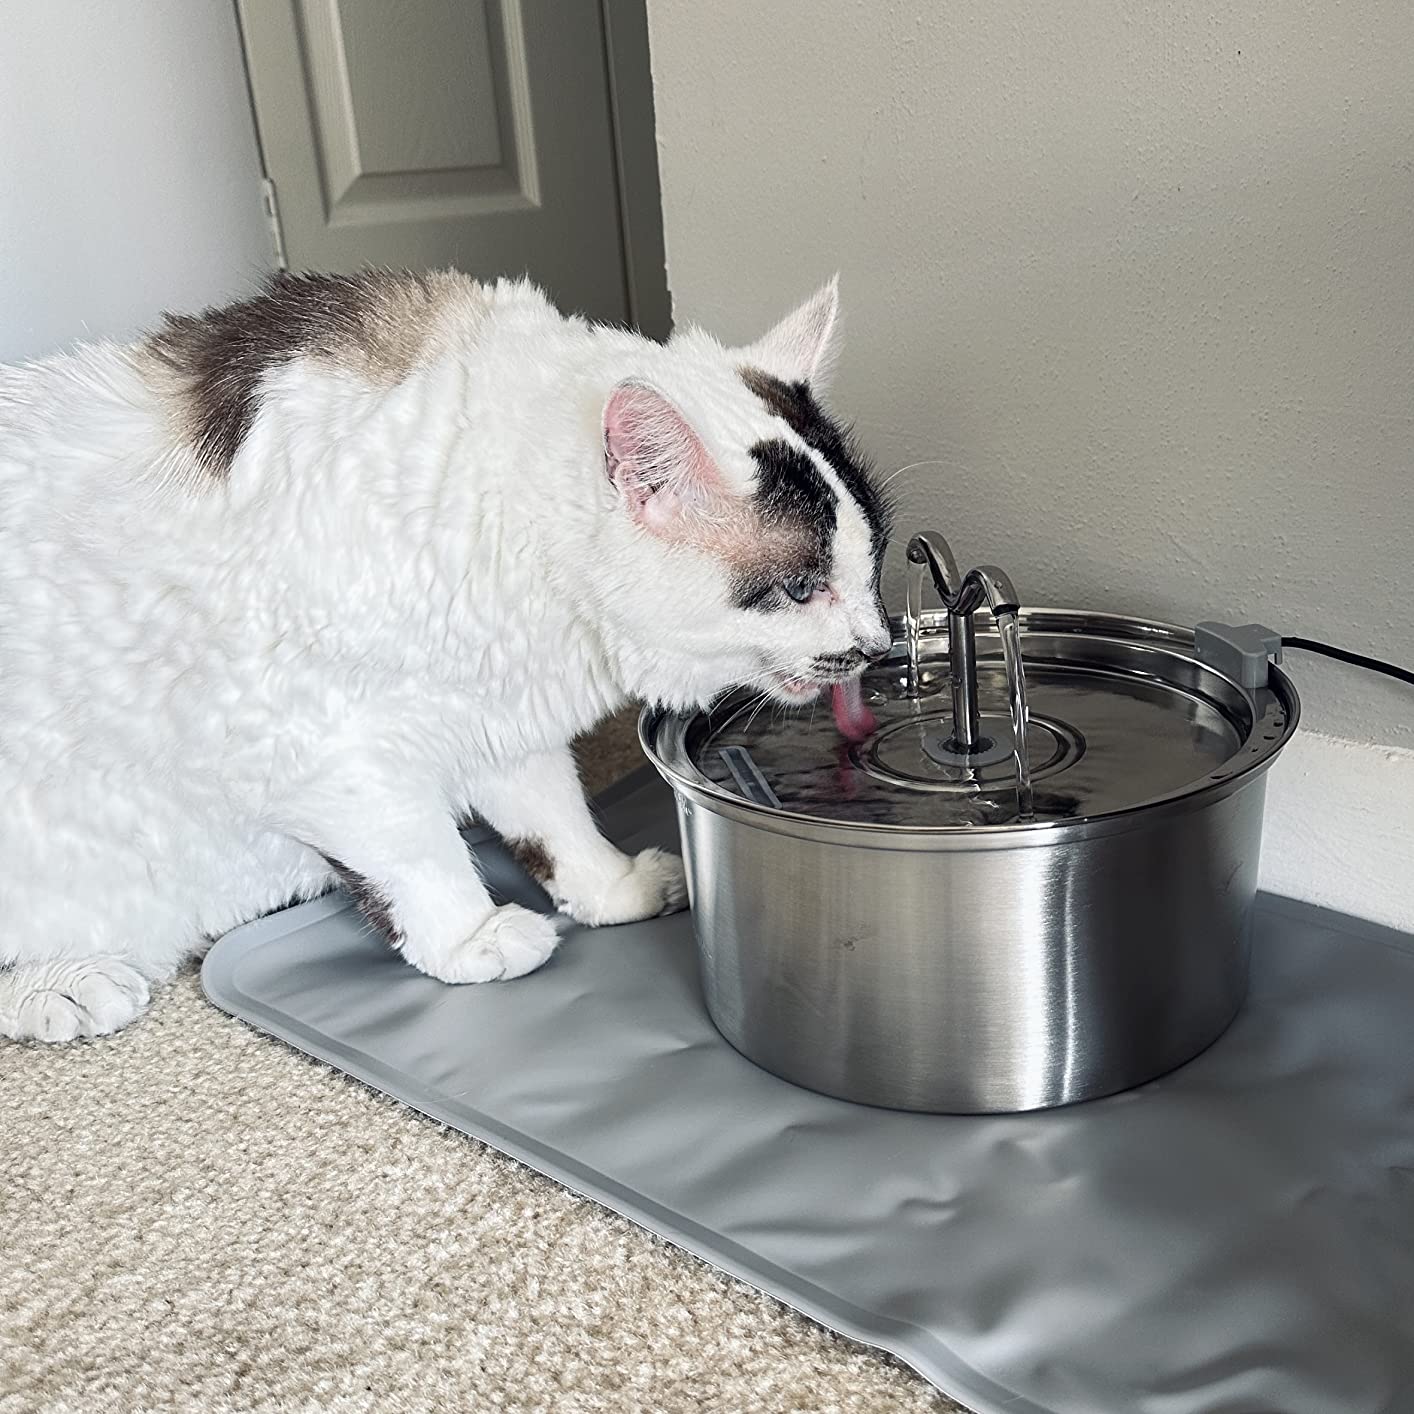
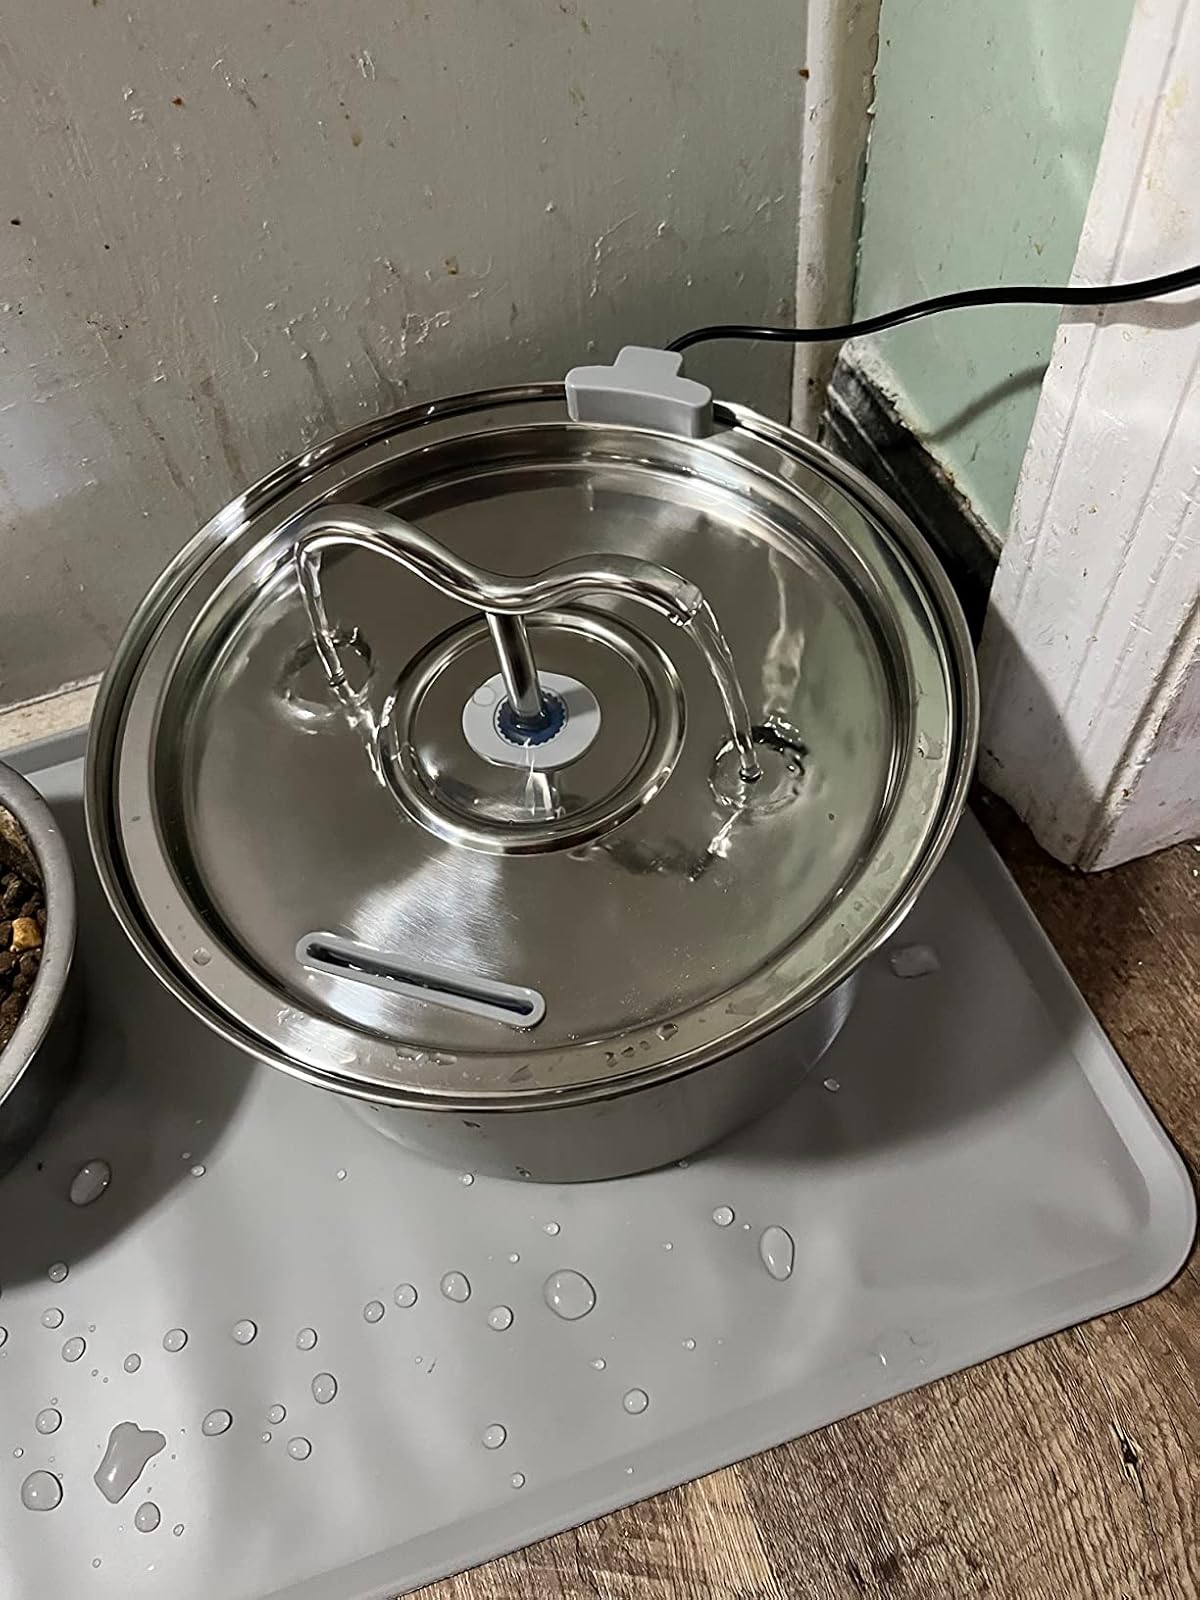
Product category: items_bowl
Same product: yes